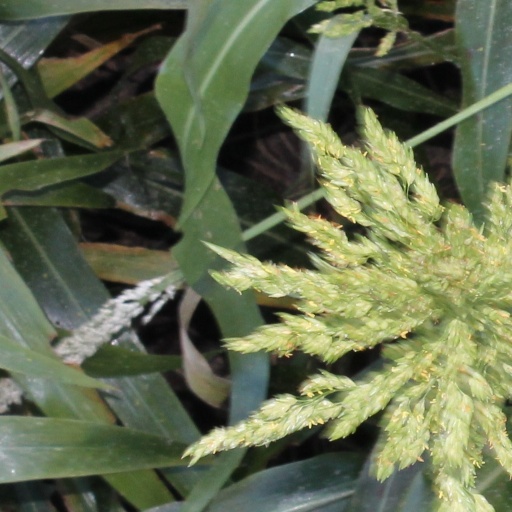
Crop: sorghum